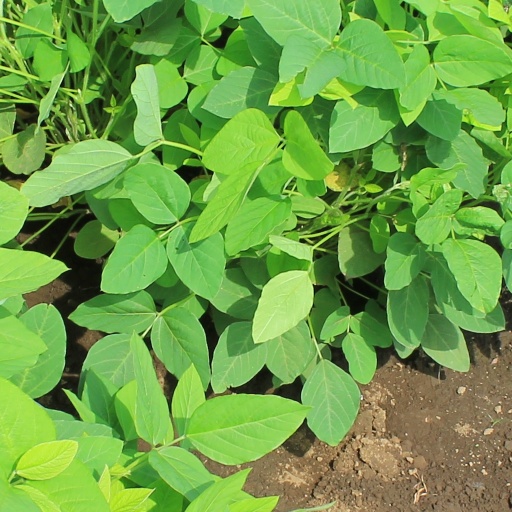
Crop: soybean